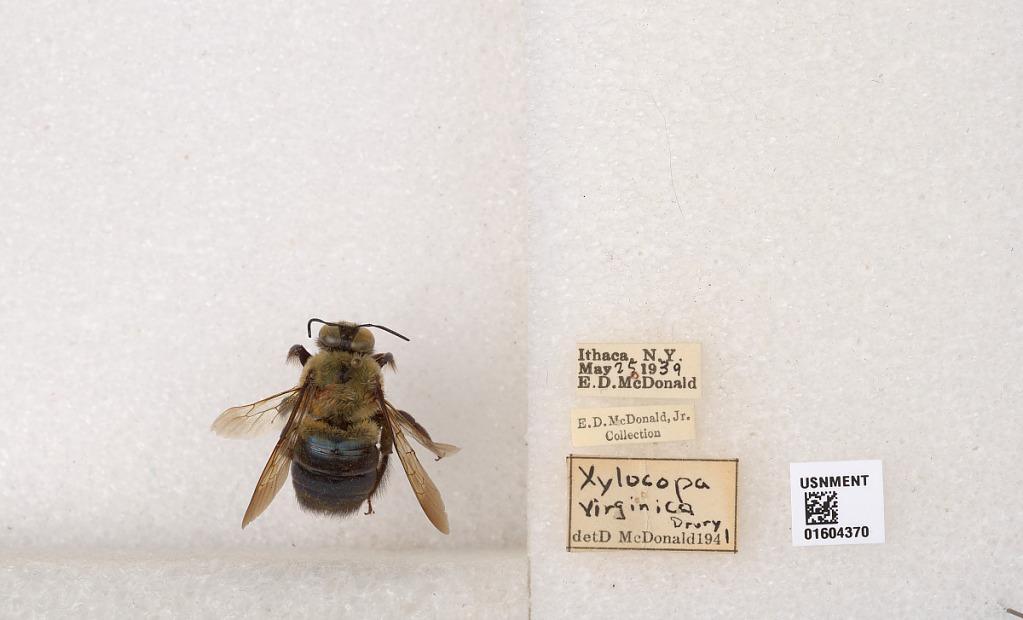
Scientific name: Xylocopa (Xylocopoides) virginica virginica (Linnaeus)
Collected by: E. McDonald
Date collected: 1939-5-25
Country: United States
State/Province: New York
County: Tompkins
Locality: Ithaca
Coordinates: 42.4406, -76.4966
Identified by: Mcdonald